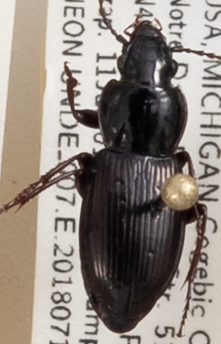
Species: Pterostichus pensylvanicus
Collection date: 2018-07-11
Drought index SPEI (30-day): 1.444
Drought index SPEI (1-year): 1.01
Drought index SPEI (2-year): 2.09